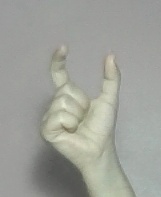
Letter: nun